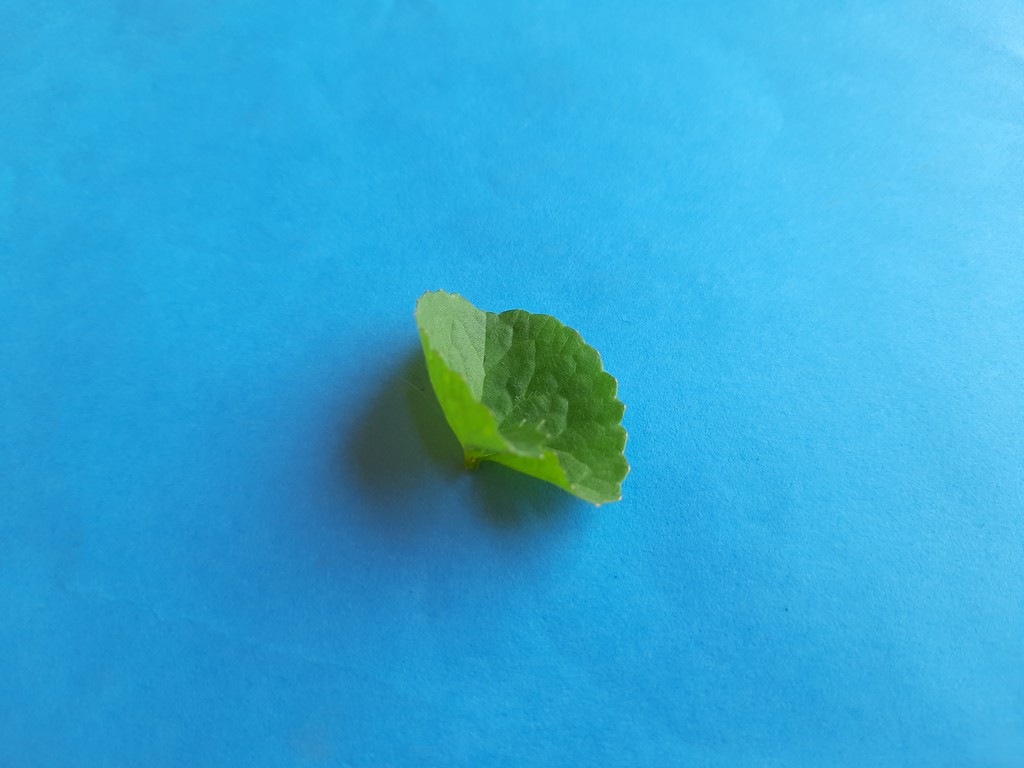
Label: Healthy